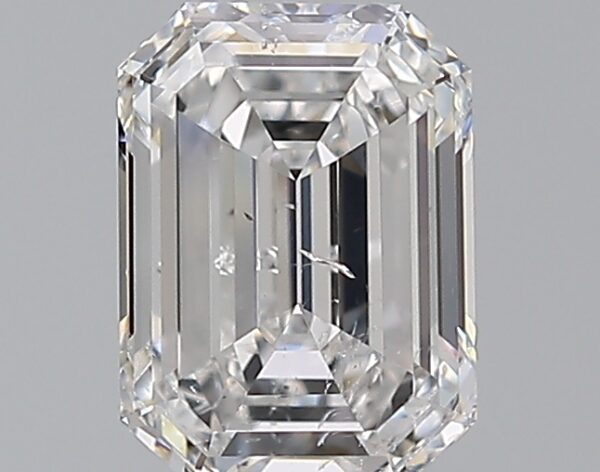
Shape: emerald
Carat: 1.01
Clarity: SI2
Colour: E
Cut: EX
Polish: EX
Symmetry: VG
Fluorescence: N
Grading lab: GIA
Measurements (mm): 6.84 x 4.99 x 3.07